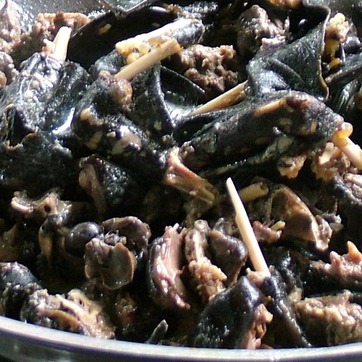
Material: food